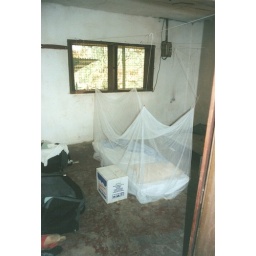
My bed in the Makump house with makeshift bedside table.